Frieze Art Fair

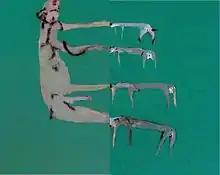
"Dog Breeder" by Andrew Litten, exhibited during Frieze Art Fair 2007

Frieze Art Fair is an annual contemporary art fair first held in 2003 in London's Regent's Park. Developed by the founders of the contemporary art magazine "Frieze", the fair has since expanded to include editions in four cities, in addition to acquiring several other art fairs. Following the original Frieze Art Fair (also referred to as Frieze London), the fair added Frieze Masters (2012), also in London, dedicated to art made before the year 2000; Frieze New York (2012); Frieze Los Angeles (2019); and Frieze Seoul (2022). In 2023, Frieze acquired The Armory Show in New York, and EXPO Chicago.